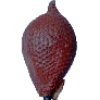
Label: Salak 1